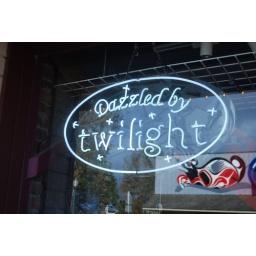
This is the Dazzled by Twilight sign in the front window